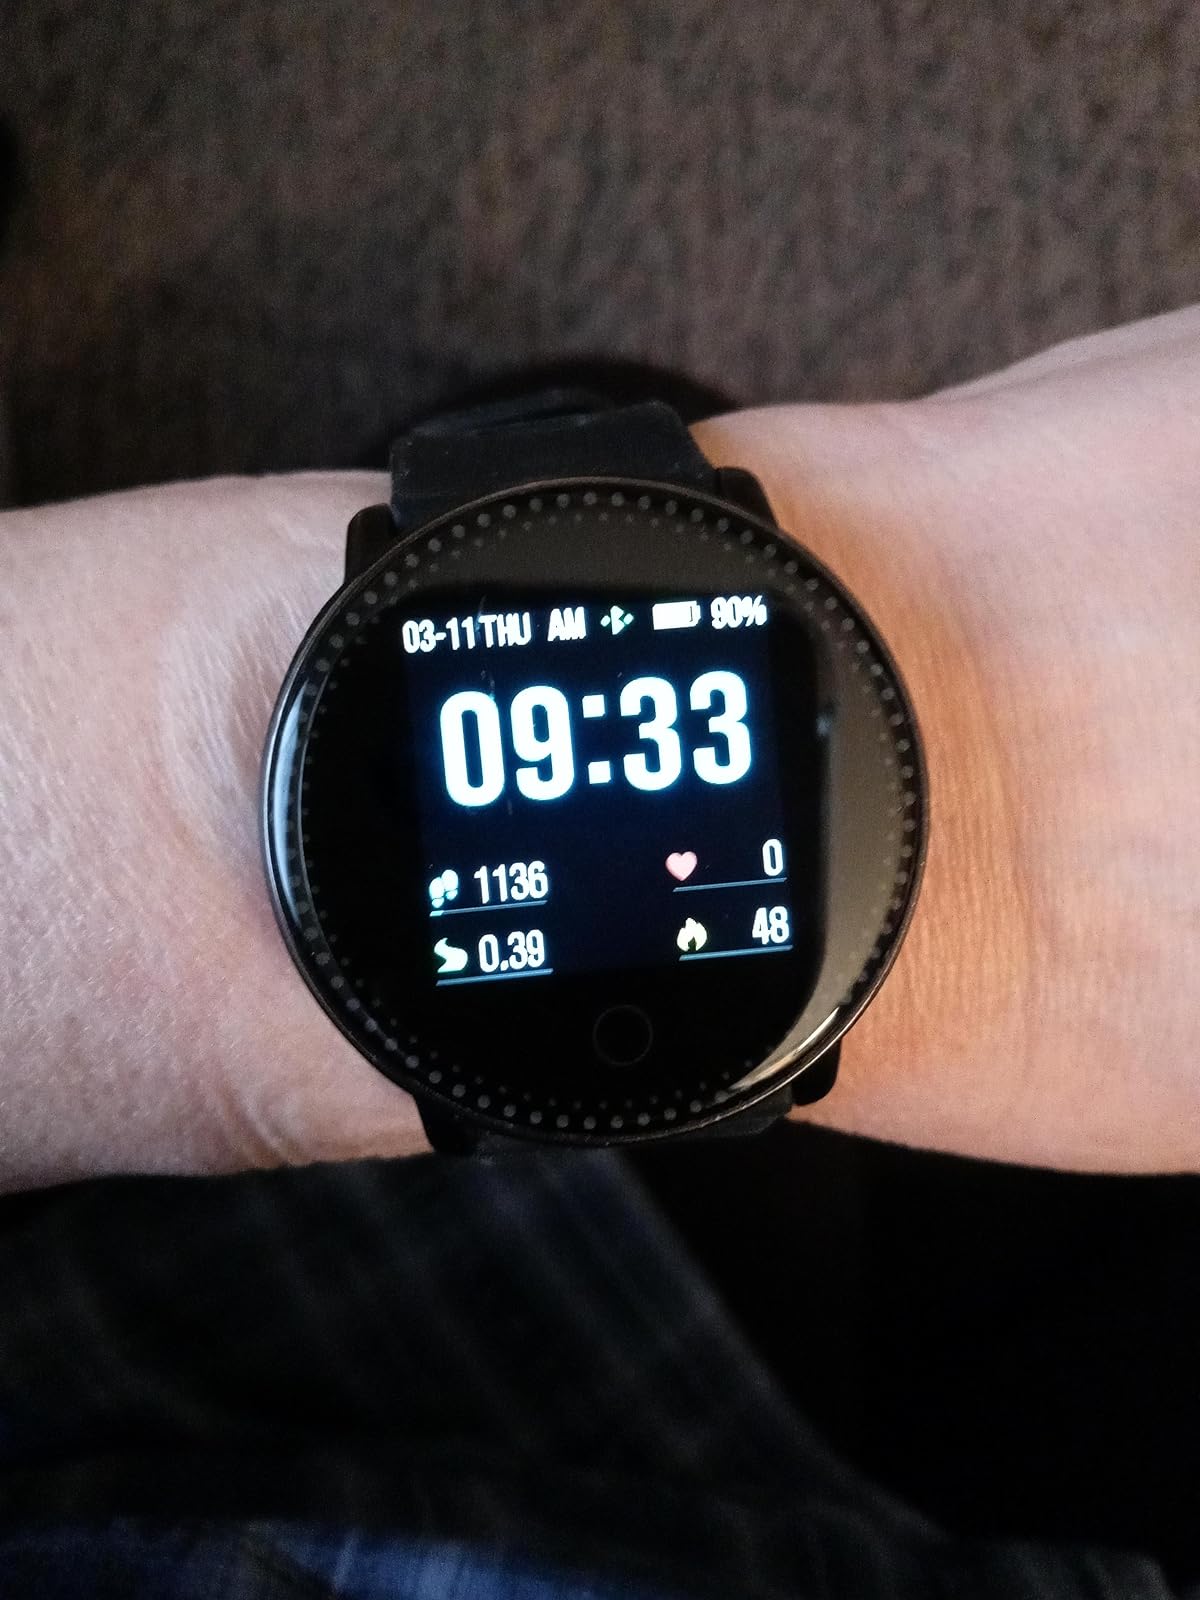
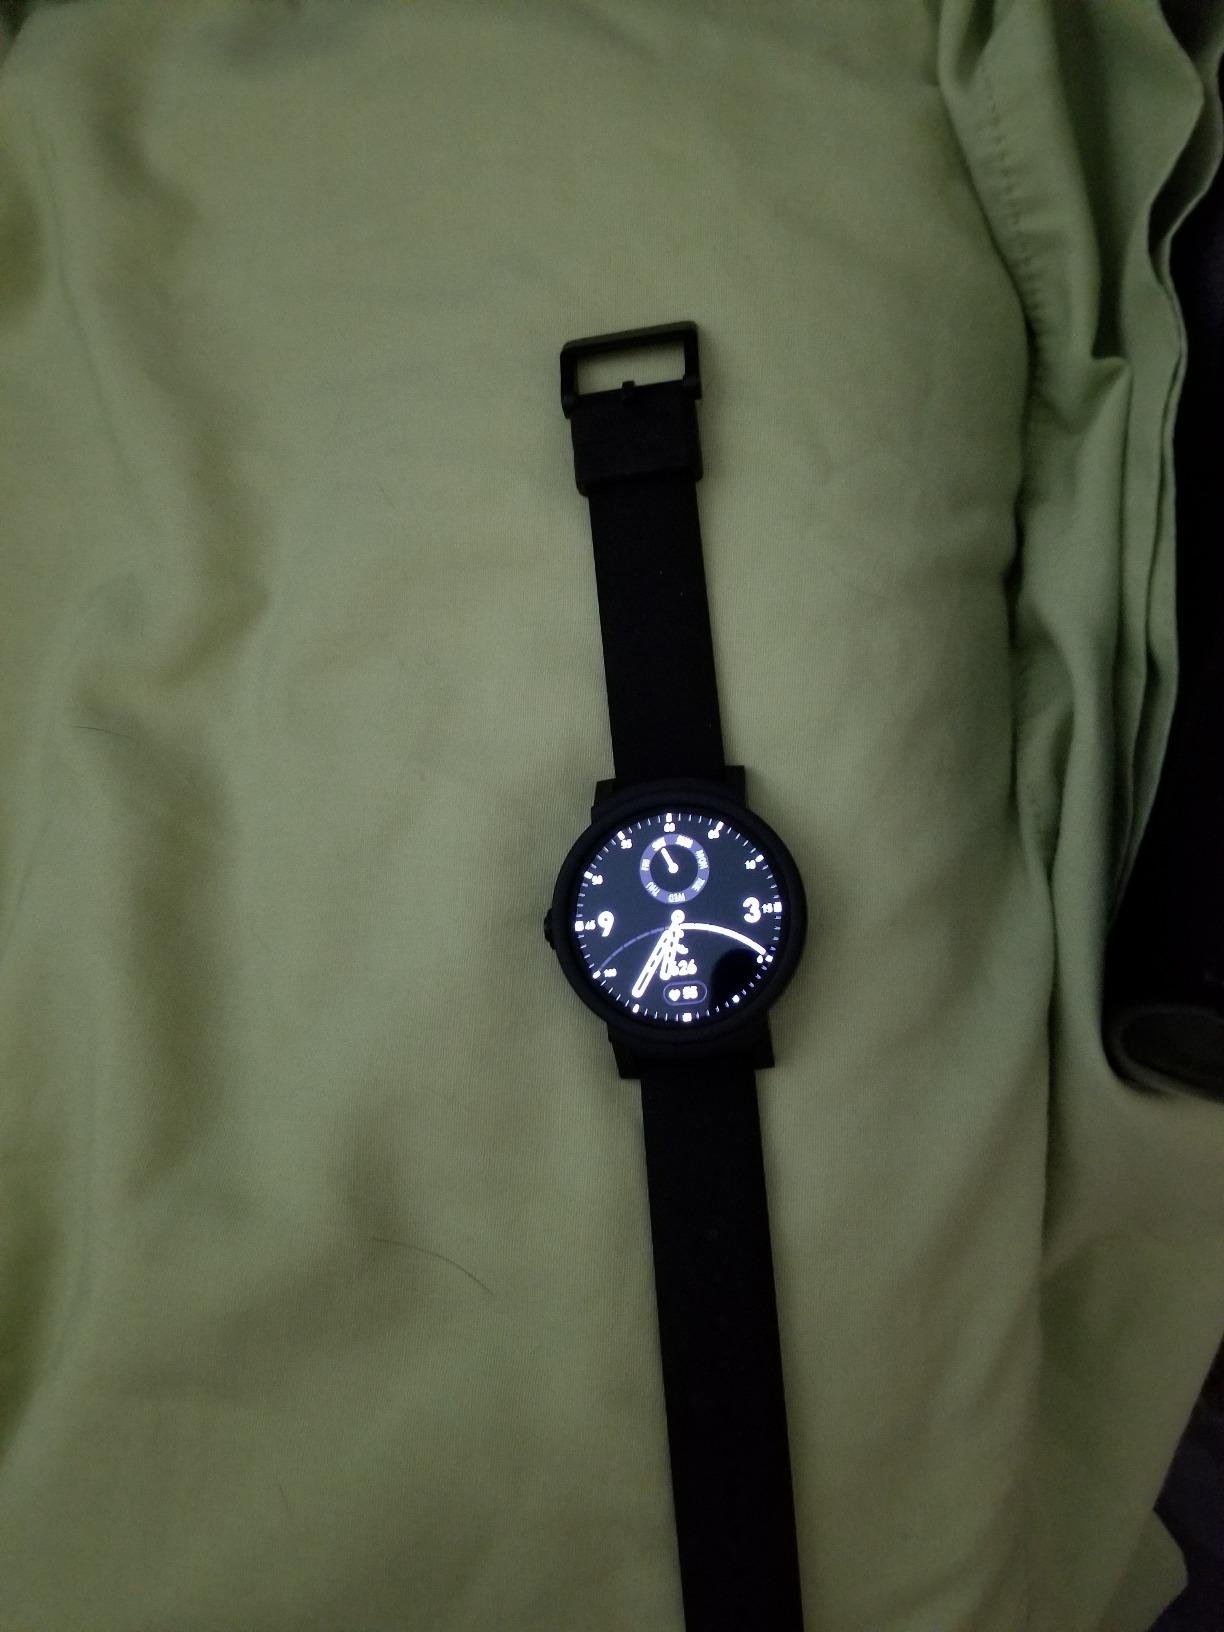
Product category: smartwatch
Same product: no